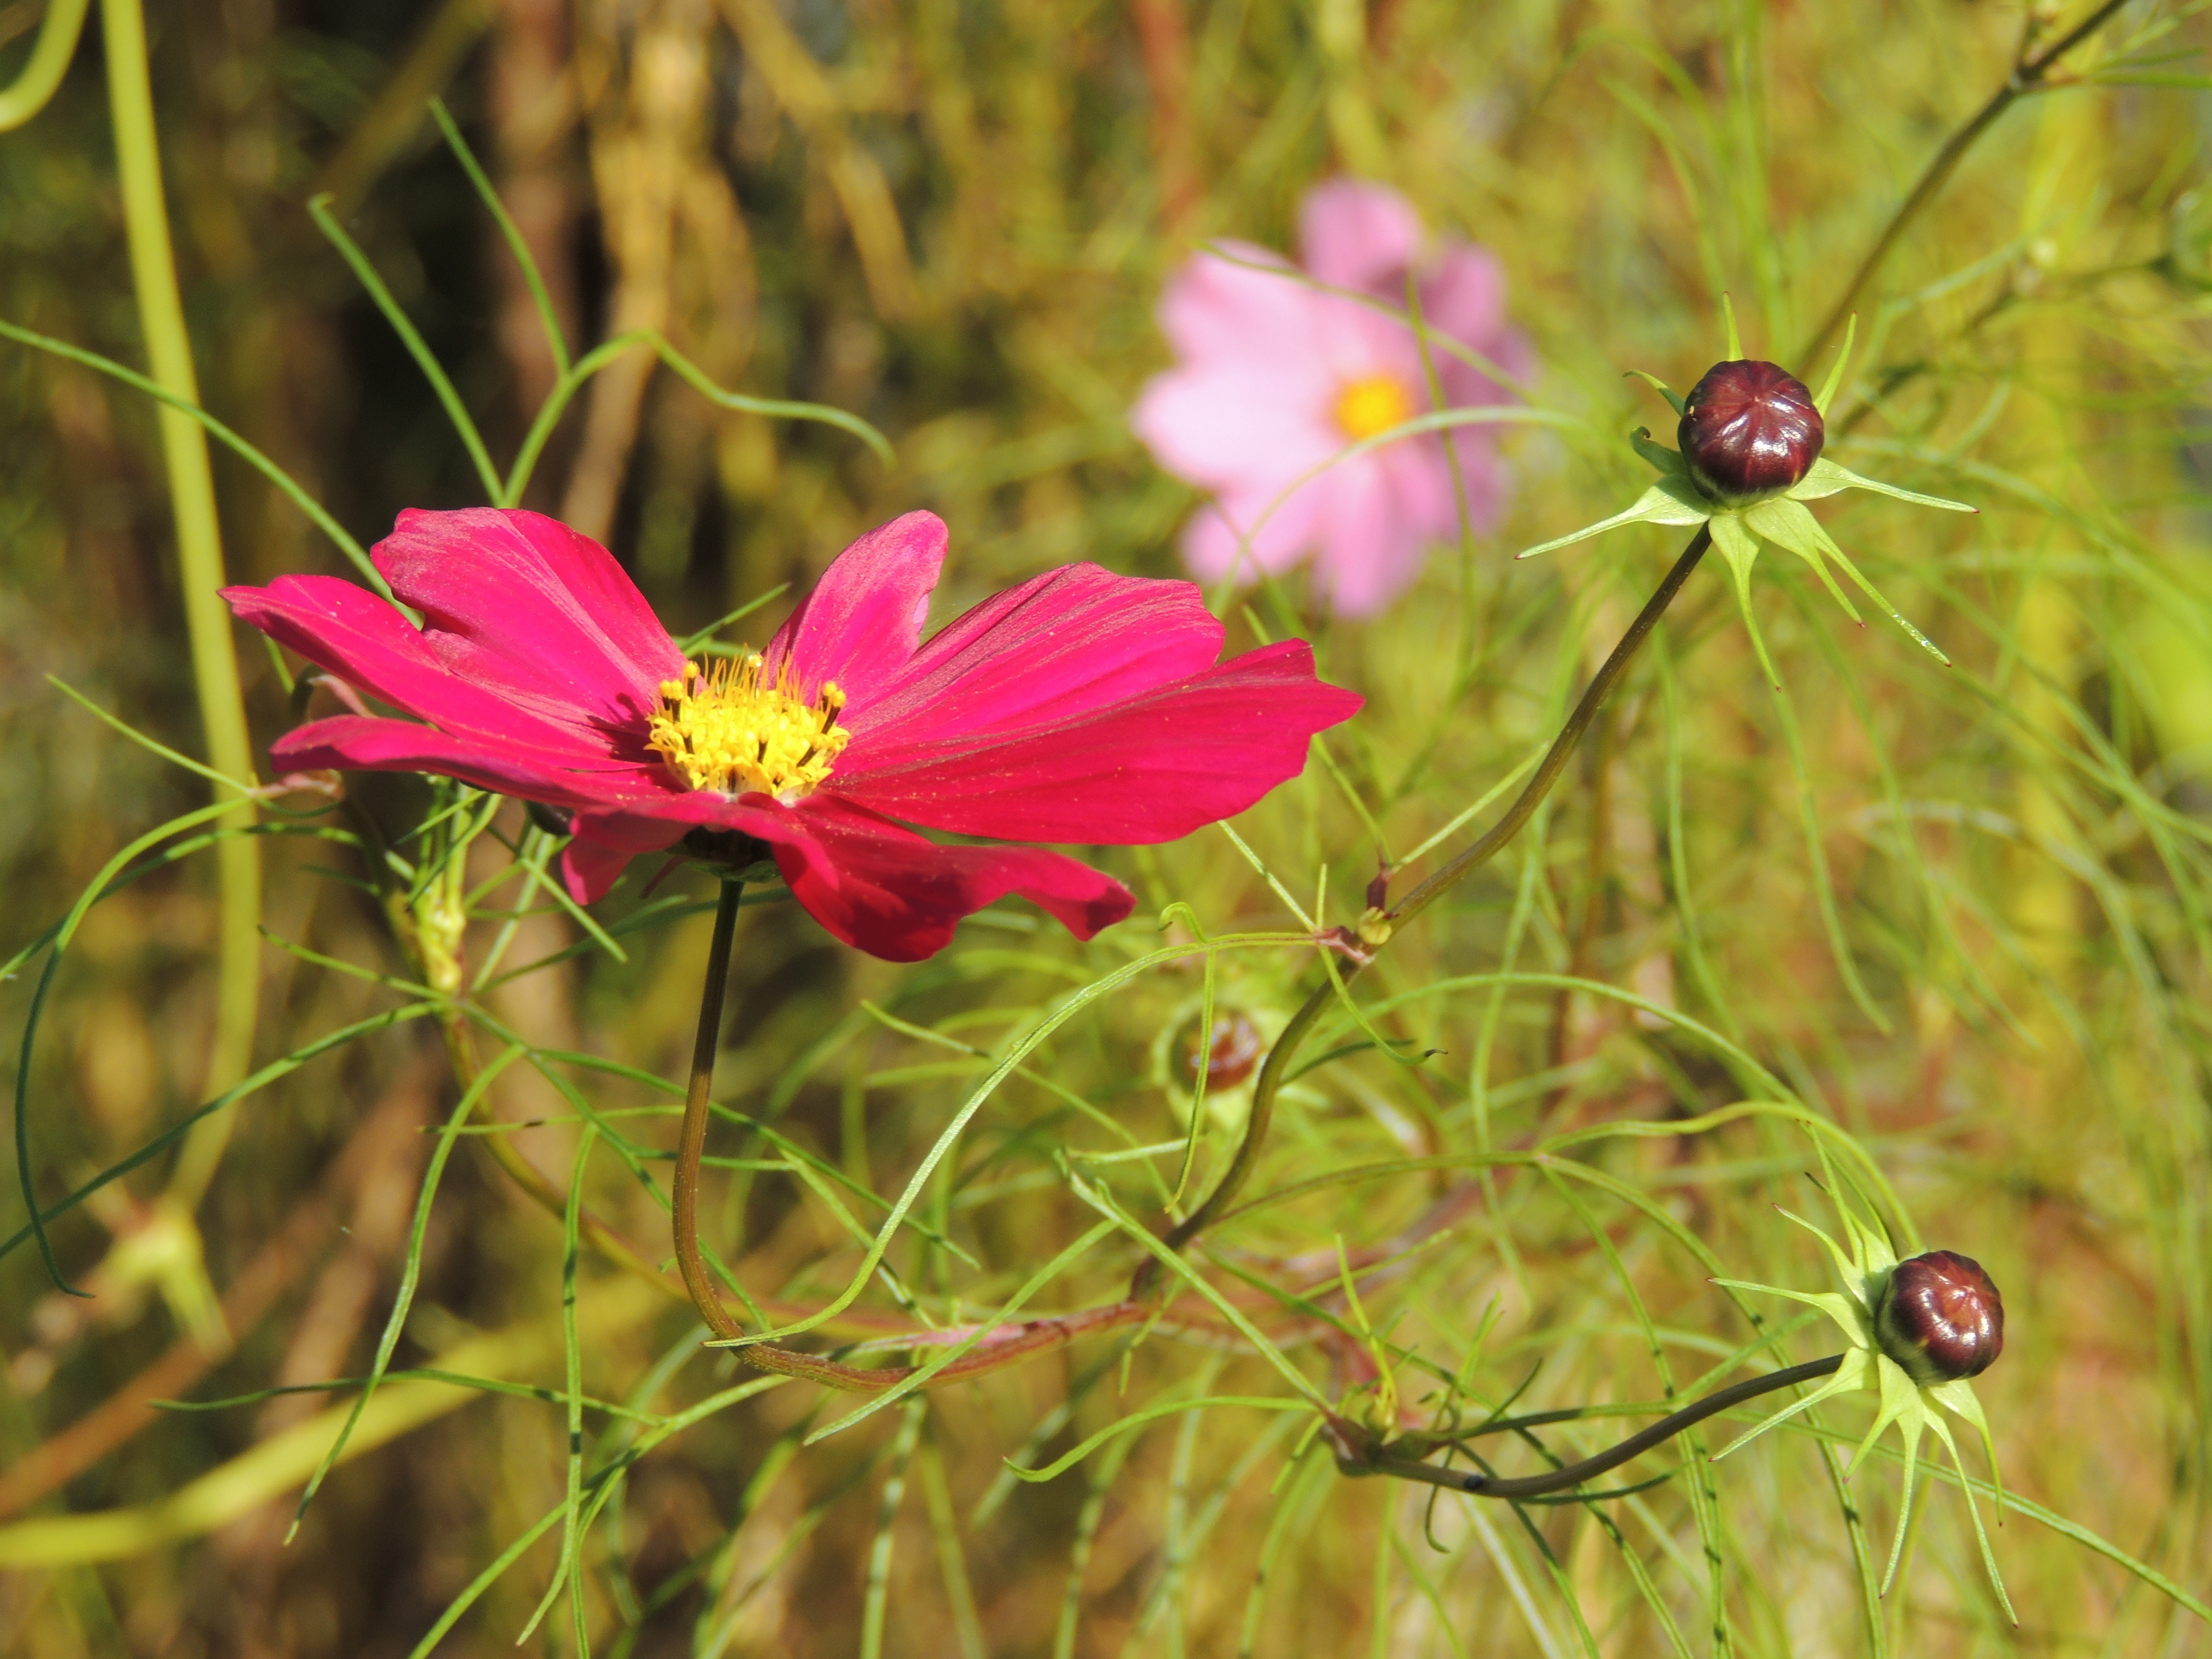
nature, blossom, plant, meadow, prairie, cosmos, flower, petal, bloom, red, macro, botany, flora, fauna, wildflower, close up, nectar, macro photography, flowering plant, daisy family, plant stem, land plant, garden cosmos